Werner Schley

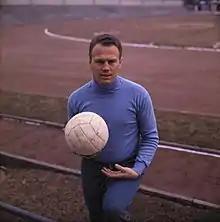
Werner Schley in 1963

Werner Schley (born 25 January 1935 – 30 May 2007) was a Swiss footballer who played as a goalkeeper during the 1950s and 1960s. Schley was born in Basel and he died whilst he was in Mallorca, Spain.